121st IOC Session

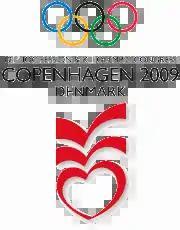
Logo of the 121st IOC Session.

The 121st International Olympic Committee (IOC) Session was held on October 1–9, 2009 in Copenhagen, Denmark, during which Rio de Janeiro was selected as the host city of the 2016 Summer Olympics. The city of Copenhagen was chosen on February 8, 2006 by the 118th IOC Session held in Turin, Italy to stage the 13th Olympic Congress, together with the meetings of the Executive Board and the 121st IOC Session. The other candidates were Athens (Greece), Busan (South Korea), Cairo (Egypt), Riga (Latvia), Singapore, Taipei (Chinese Taipei). Convened on the initiative of President Jacques Rogge, the 13th Olympic Congress brought together all the constituent parties of the Olympic Movement to study and discuss the current functioning of the Movement and define the main development axes for the future.